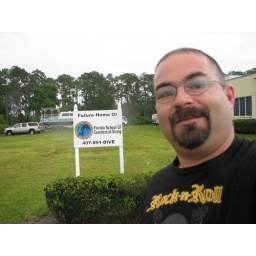
The sign says &amp;quot;future home&amp;quot; but the actual school is housed in the building behind me at the right of the picture